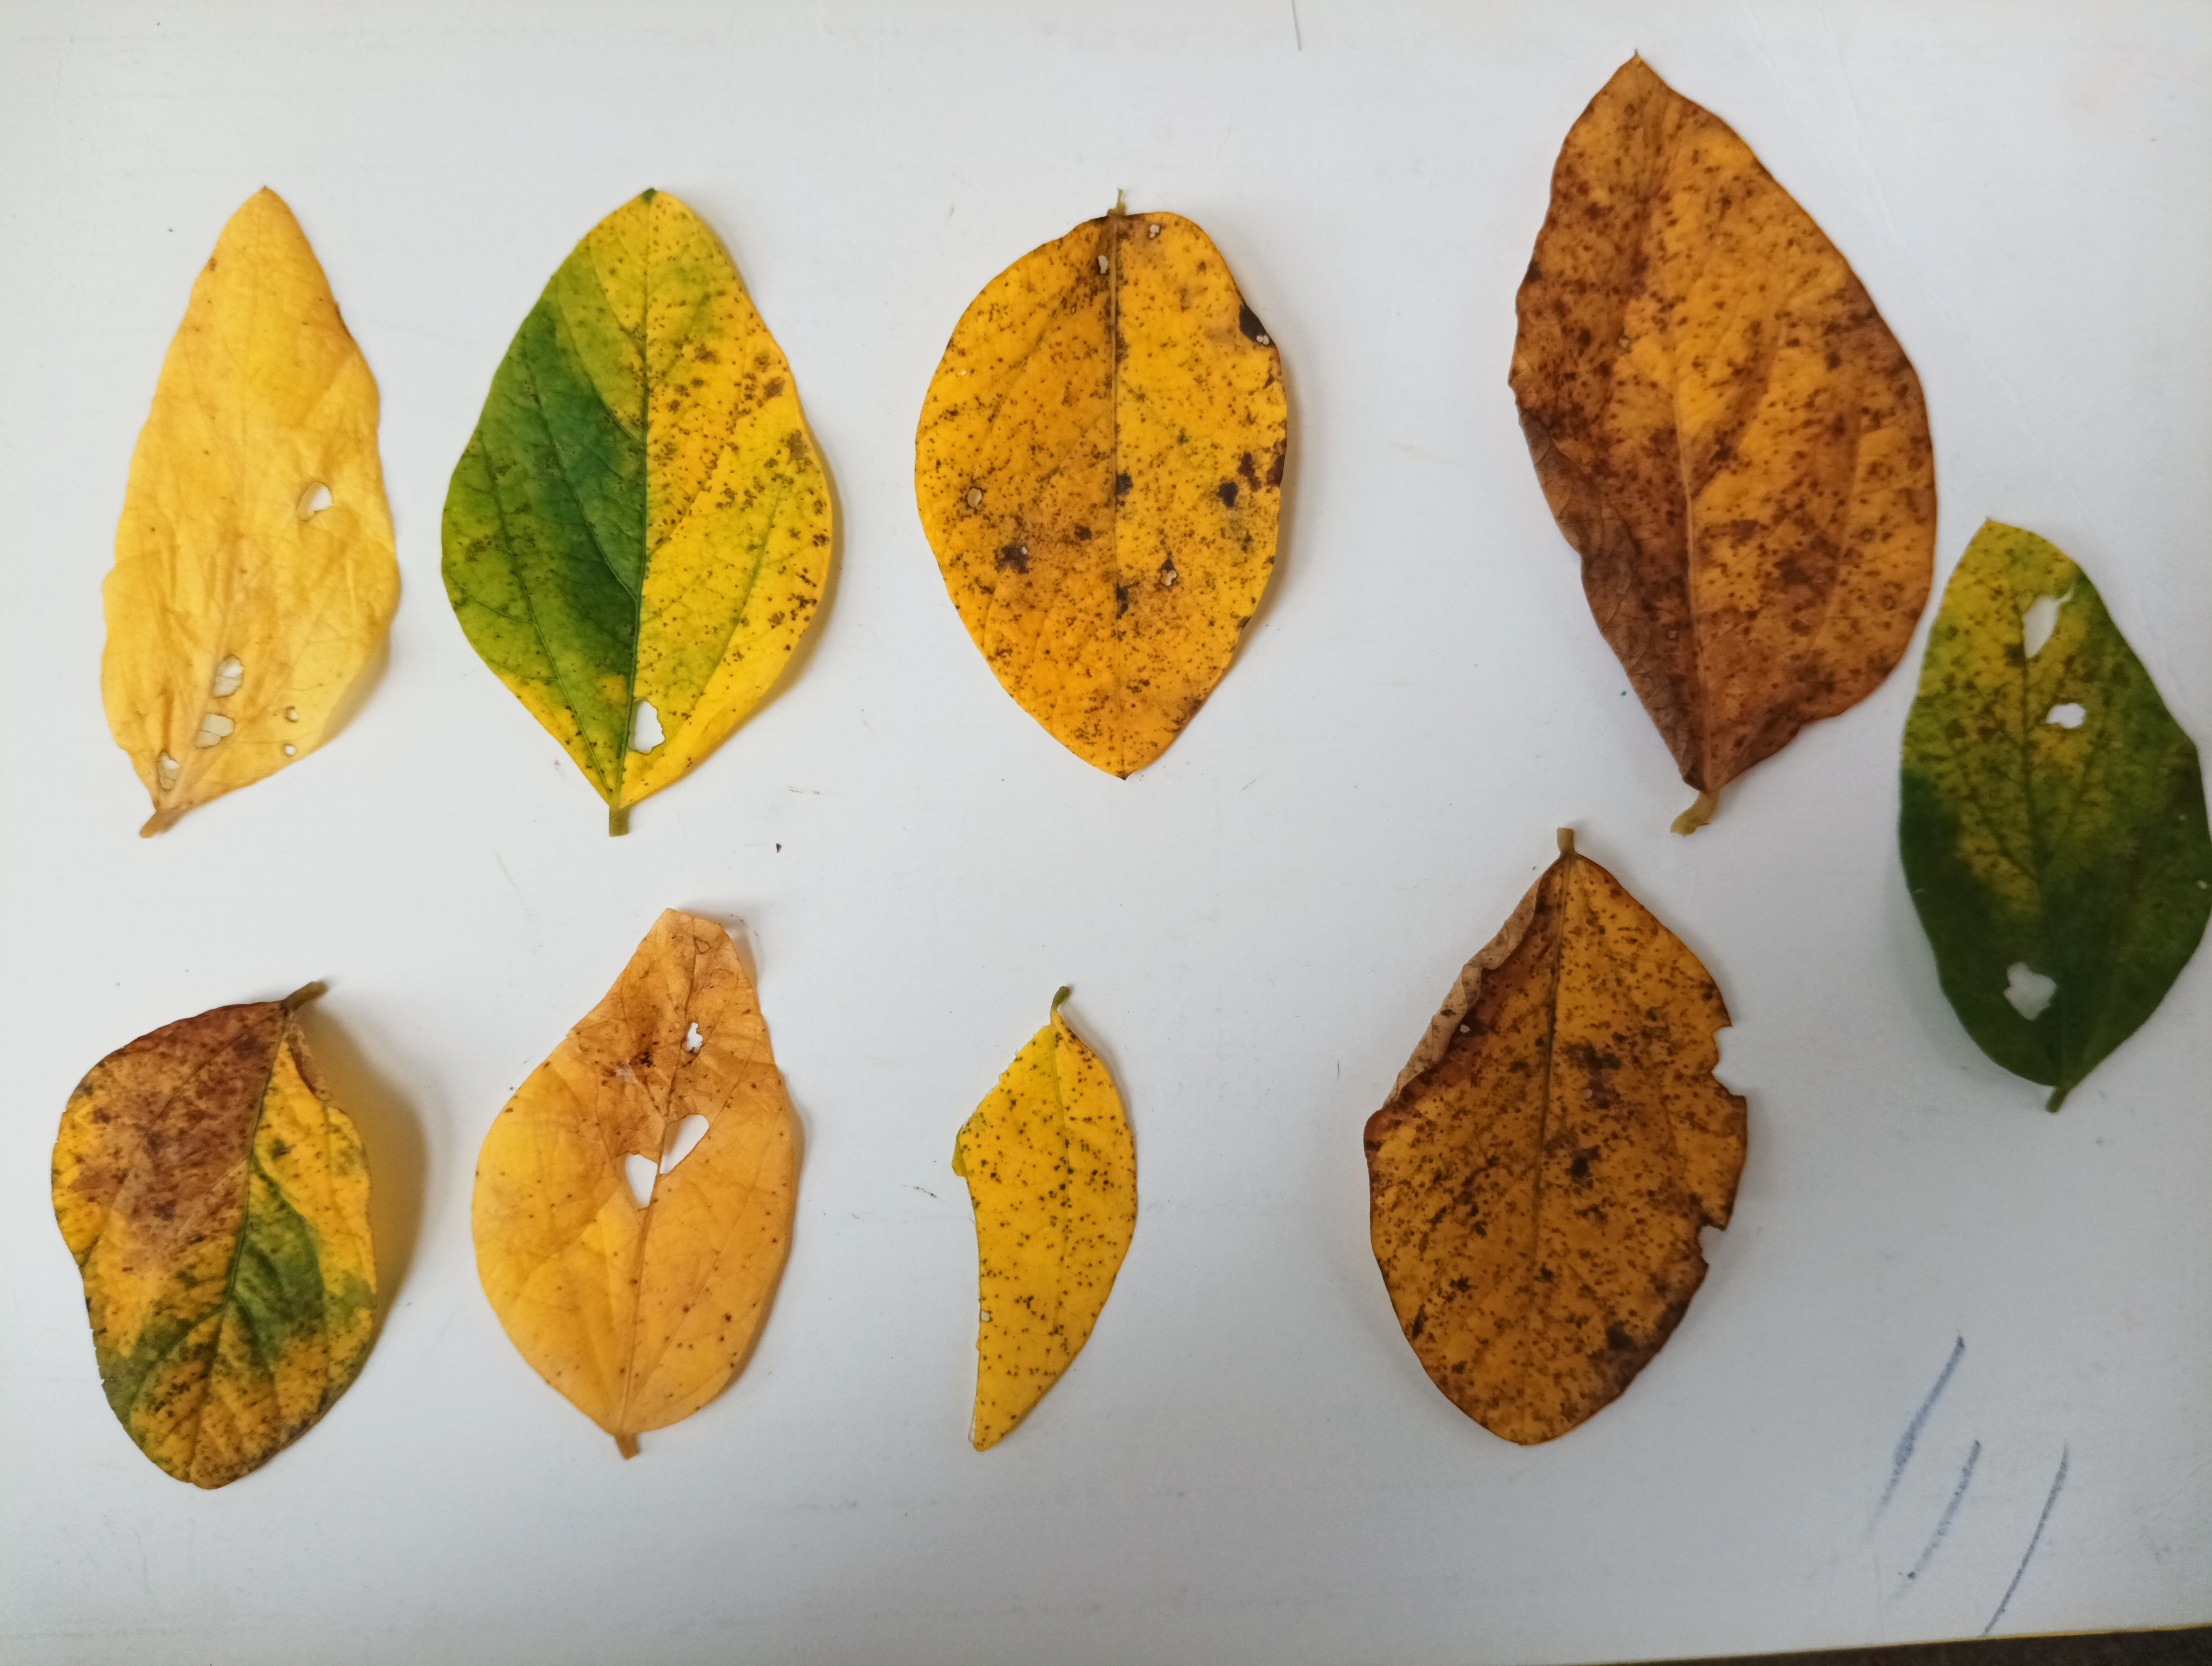
Label: Septoria_Brown_Spot